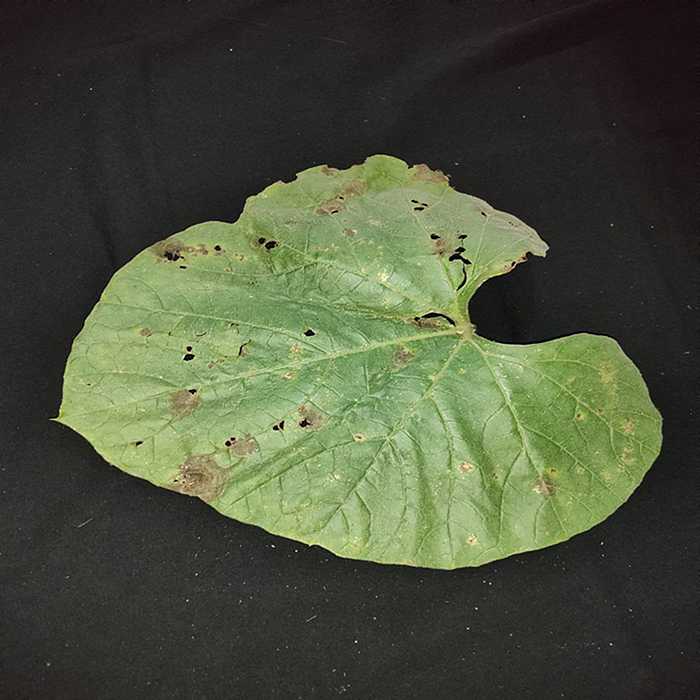
Plant: Bottle gourd
Label: Anthracnose